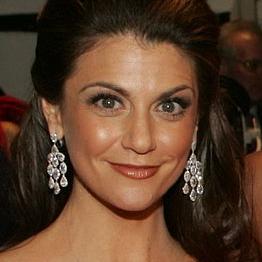
Age: 35